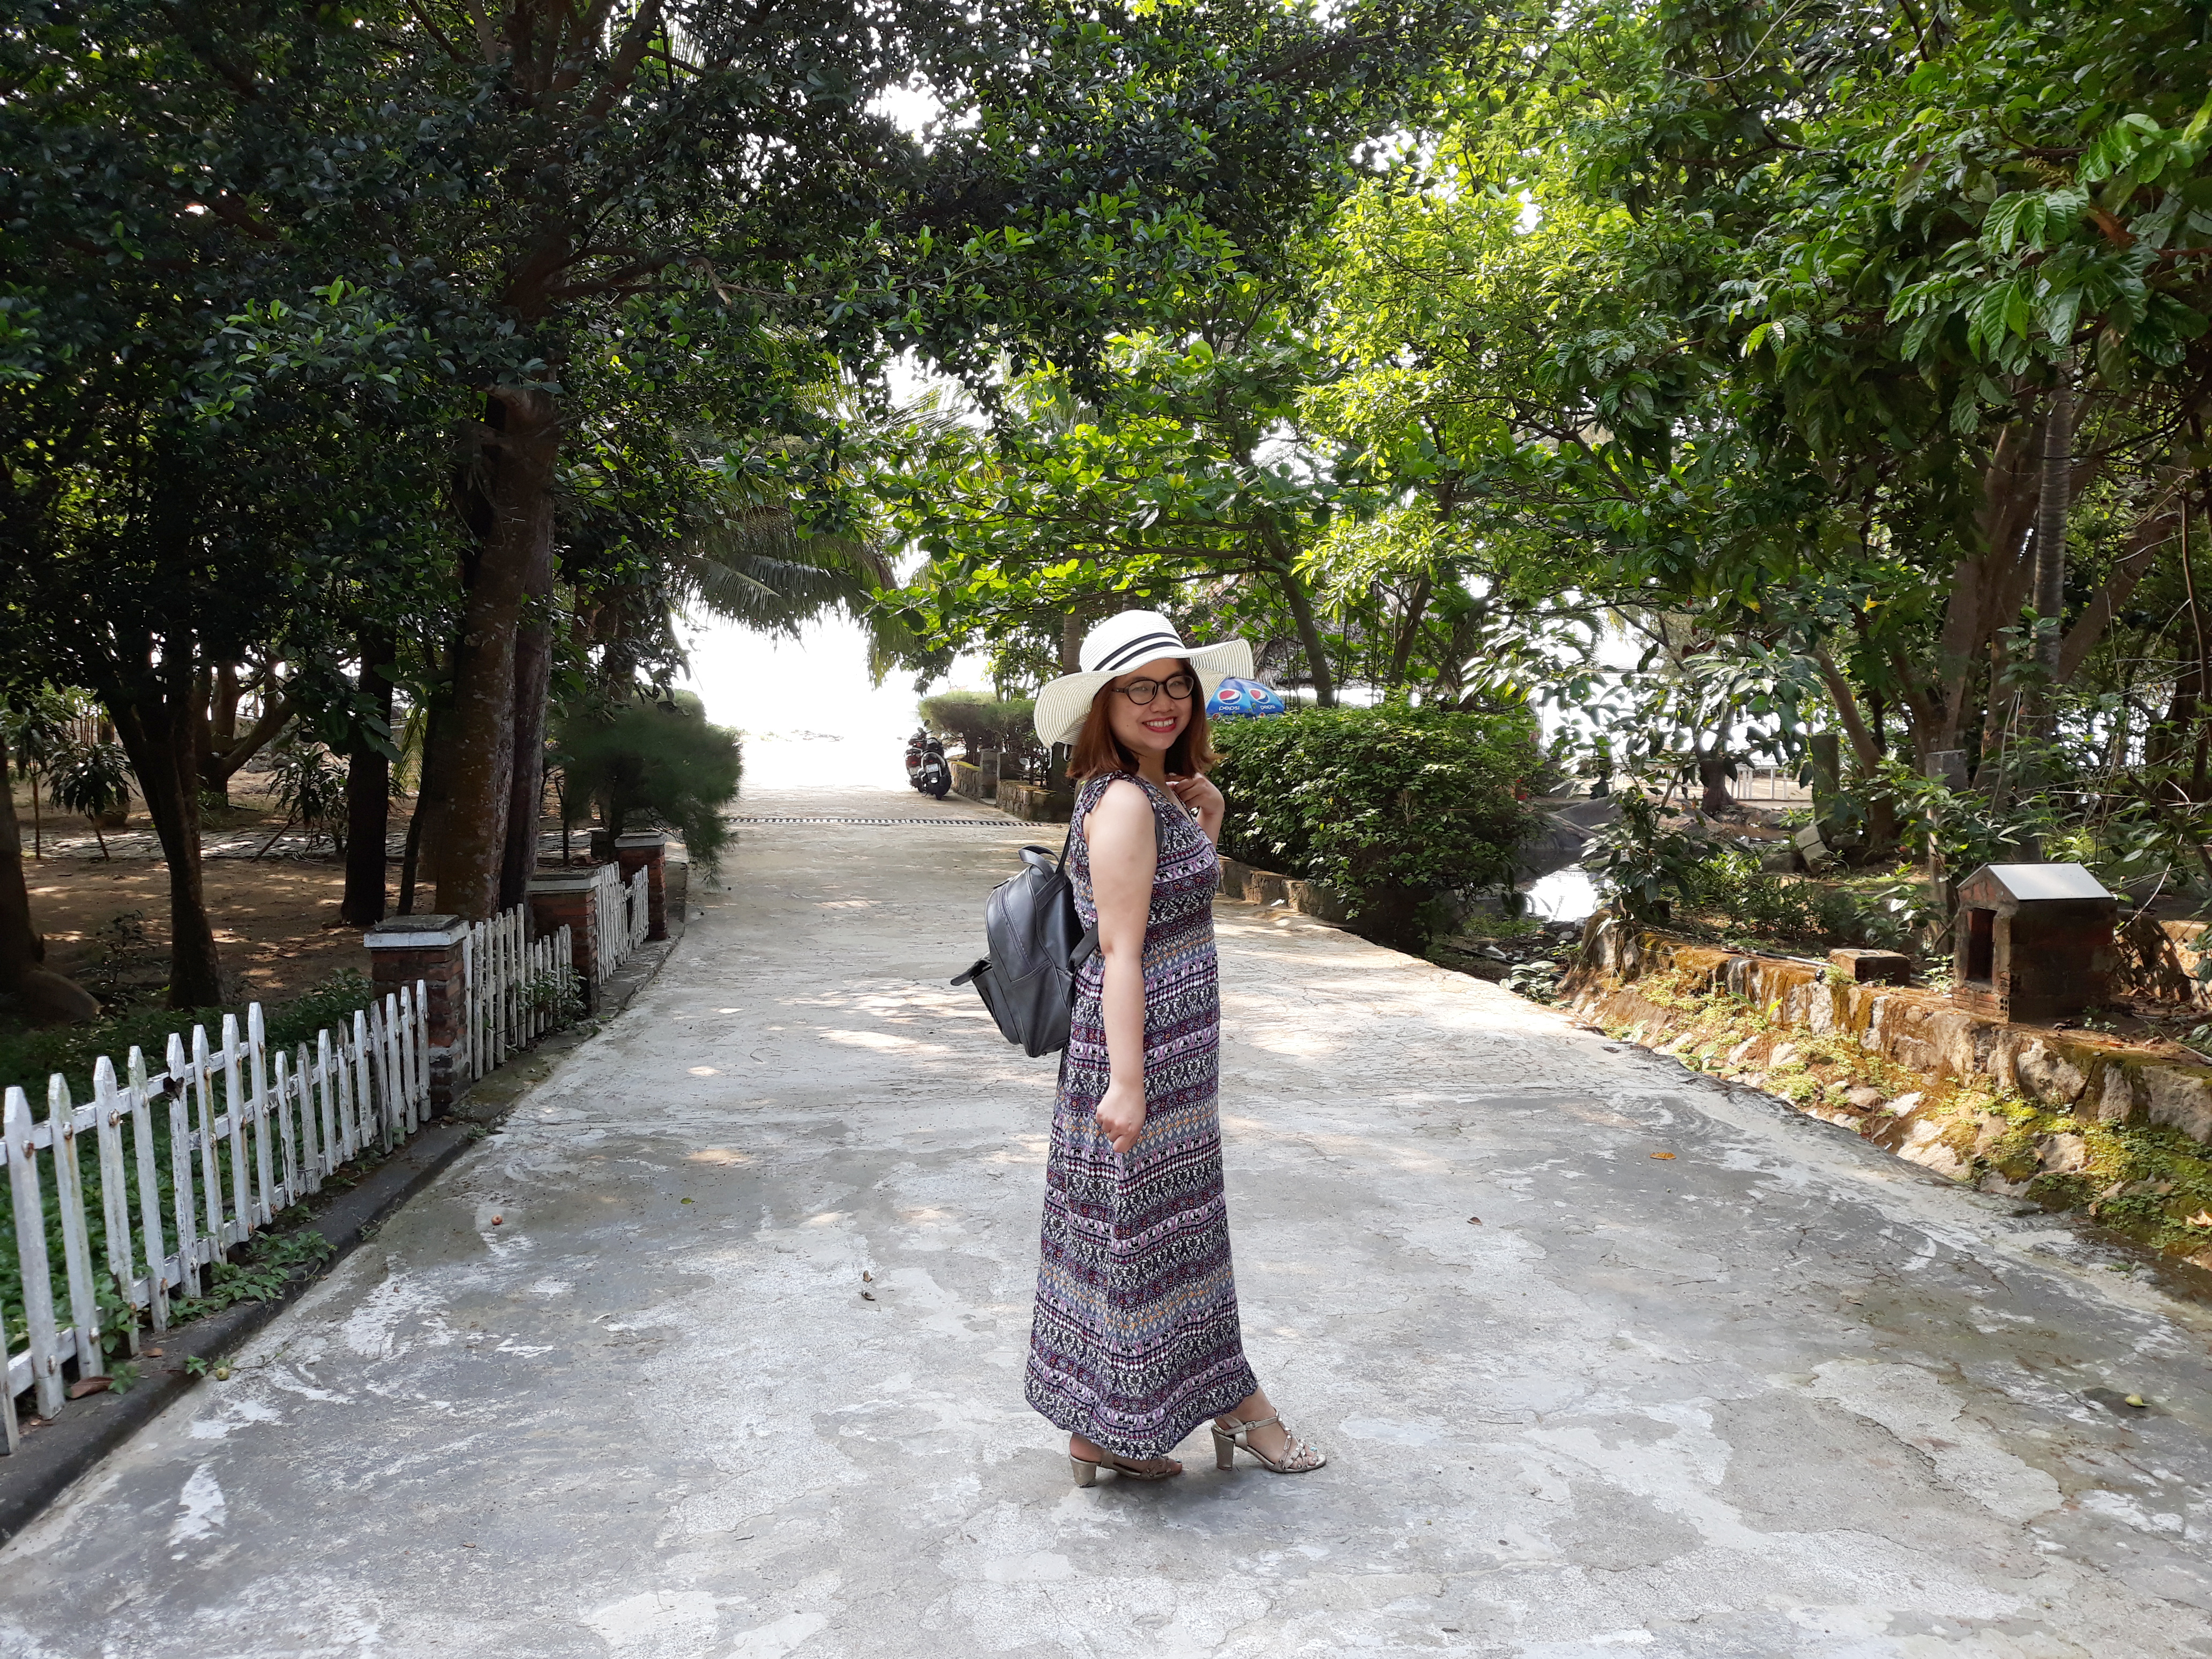
girl, photograph, snapshot, tree, botany, fashion, photography, dress, headgear, street fashion, tourism, vacation, plant, travel, leisure, road